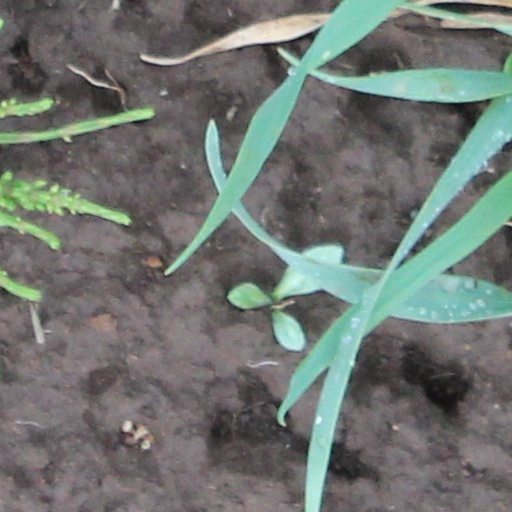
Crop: wheat